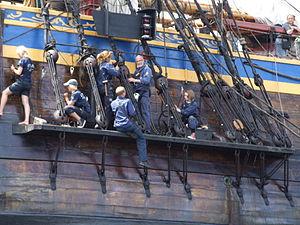
Le matelotage est l'étude des différentes techniques du travail de matelot et gabier : apprentissage des différents nœuds, amarrages, préparation et emploi des cordages et filins d'acier, ...